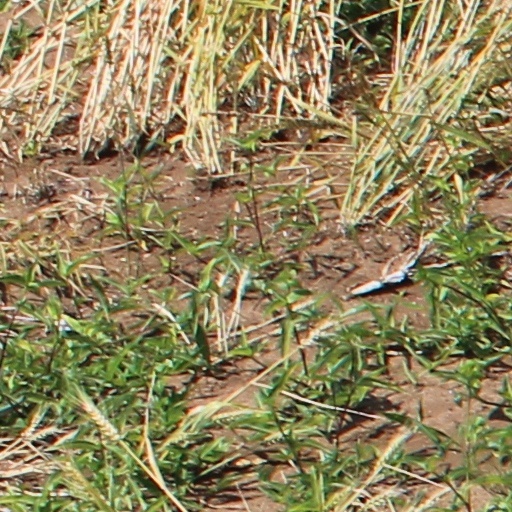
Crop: wheat